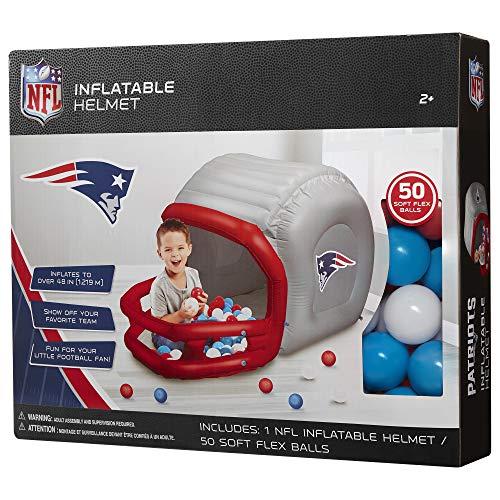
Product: Ball Pits 50 Balls - NFL for Kids, New England Patriots Ball Pit with 50 Balls, Toddler Jungle Gym Playhouse Inflatable for Boys Girls Kids Infants & Baby [Balls Included]
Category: Toys & Games | Sports & Outdoor Play | Inflatable Bouncers
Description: Unlimited fun - this bright and vibrant ball pit playhouse inflatable Playset will keep your children entertained for hours A must have ball pit for the active child to enjoy.
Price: $46.25
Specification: ProductDimensions:37x37x34inches|ItemWeight:5.65pounds|ShippingWeight:5.65pounds(Viewshippingratesandpolicies)|ASIN:B07SRK9RSP|Itemmodelnumber:96945-1-SOC|Manufacturerrecommendedage:24months-5years